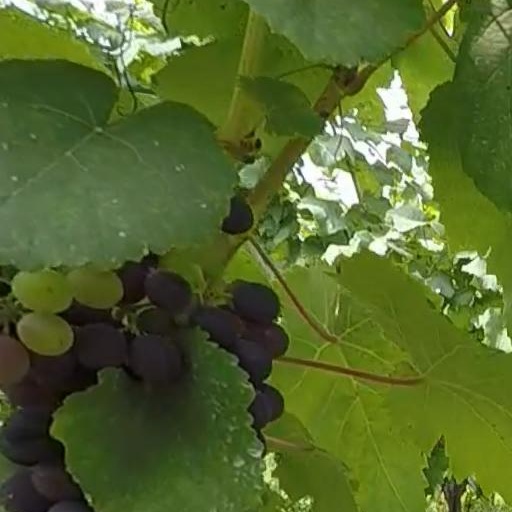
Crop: grape